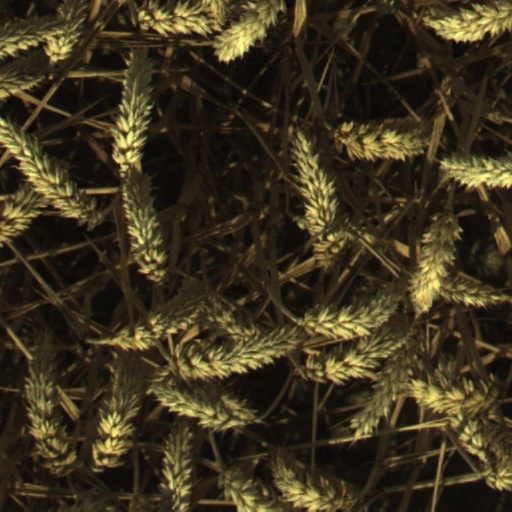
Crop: wheat